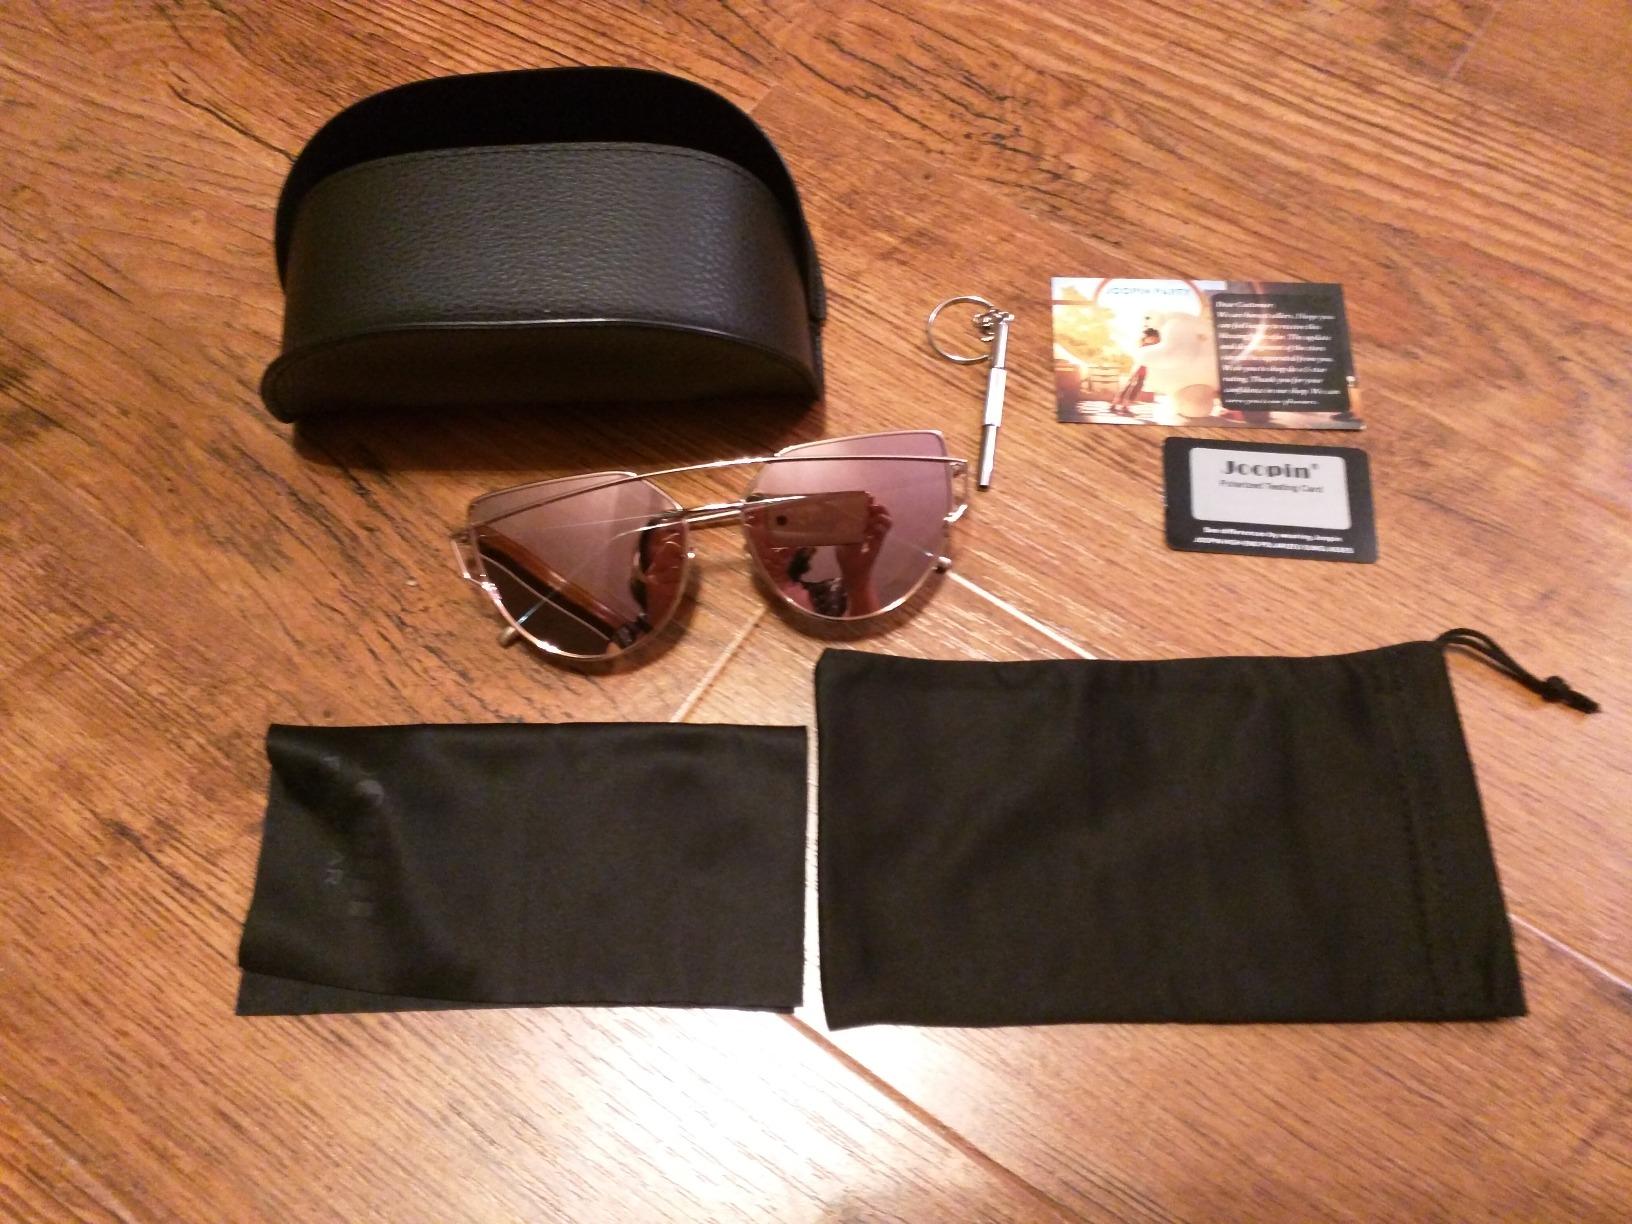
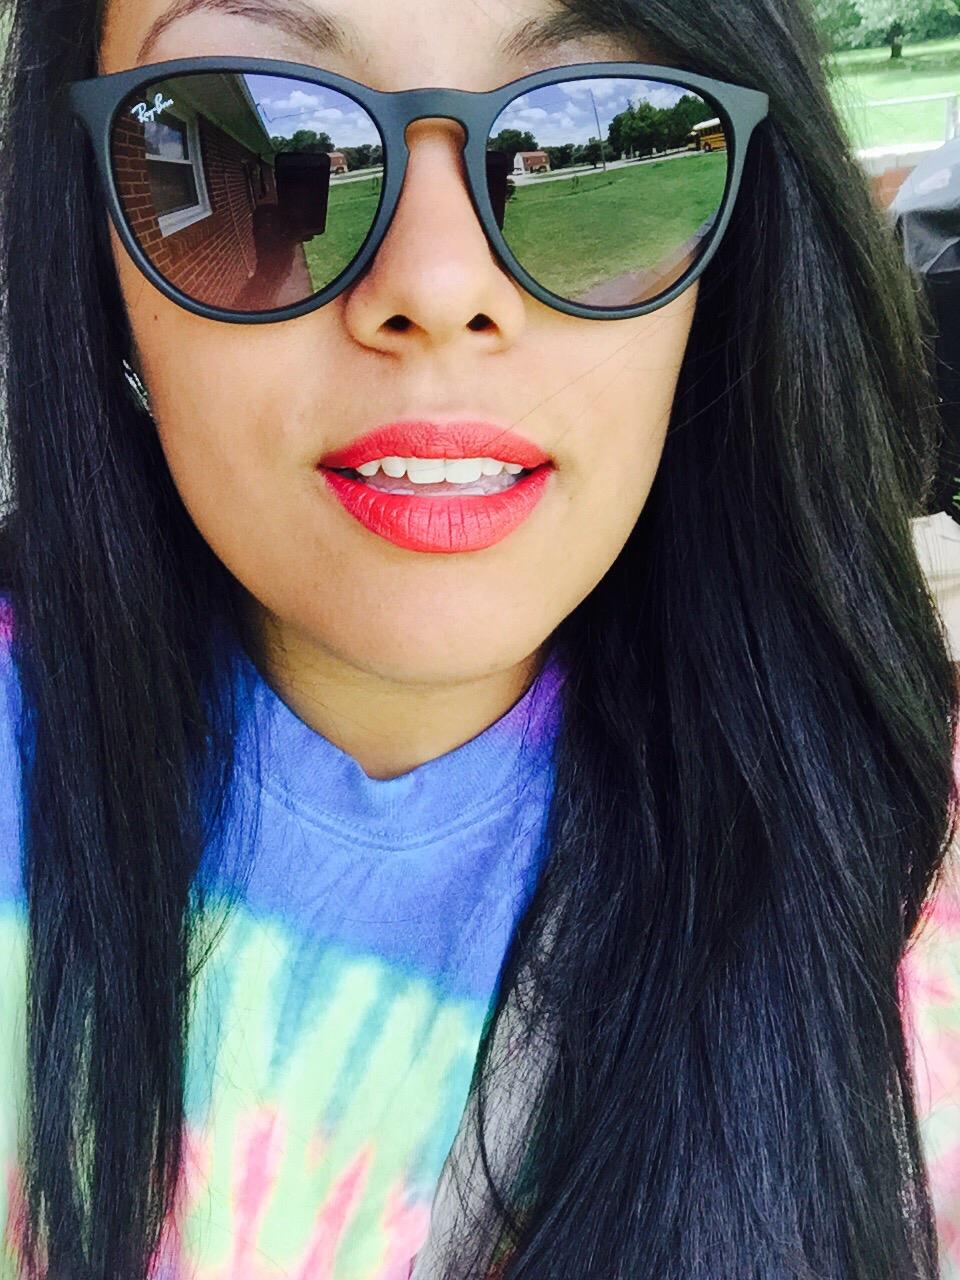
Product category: accessories_sunglasses
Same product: no